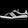
Label: Sneaker